Robert Armstrong (actor)

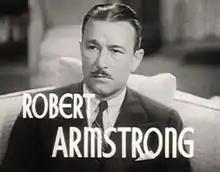
Armstrong in "The Ex-Mrs. Bradford" (1936)

Robert William Armstrong (November 20, 1890 – April 20, 1973) was an American film and television actor noted for playing Carl Denham in the 1933 version of "King Kong" by RKO Pictures. He delivered the film's famous final line: "It wasn't the airplanes. It was beauty killed the beast."